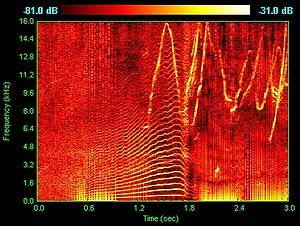
La notion de communication acoustique sous-marine regroupe les moyens d'envoi/réception d'informations sous l'eau. La plupart des systèmes acoustiques subaquatiques sont actifs, mais il existe aussi quelques dispositifs passifs dédiés à l'interception de signaux sonores circulant dans l'eau.
L’écholocalisation des dauphins est la capacité de ces animaux à repérer et situer les aspects importants de leur environnement, particulièrement leurs congénères ou les proies. Sur le principe du sonar actif, elle se base sur la propagation des ondes acoustiques dans l’eau.